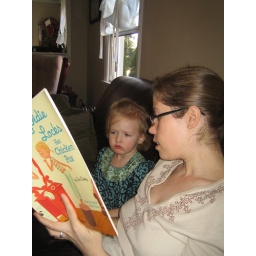
Therese in African dress reading new book with Oona at 2512